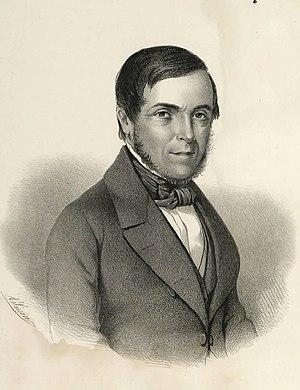
Honório Hermeto Carneiro Leão, marquis de Paraná, était un homme d'État brésilien, diplomate, juge et monarchiste de la période de l'Empire du Brésil. Paraná est né dans une famille pauvre de São Carlos do Jacuí dans ce qui était la capitainerie du Minas Gerais. Après avoir étudié à l'université de Coimbra au Portugal, Paraná revient au Brésil où il est nommé juge de cour d'appel en 1826. En 1830, il est élu pour représenter le Minas Gerais à la chambre des députés ; il y est réélu en 1834 et en 1838 et conserve son poste jusqu'en 1841.